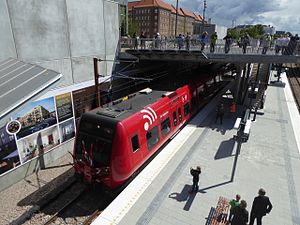
Carlsberg Station
Indvielsestoget ankommer til stationen 3. juli 2016.
Carlsberg Station er en S-togs-station på Høje Taastrup-banen i København. Stationen blev bygget i perioden 2014-2016 og afløste den daværende Enghave Station ved sin indvielse 3. juli 2016.